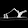
Label: Sandal